Johan Fjeldsted Dahl

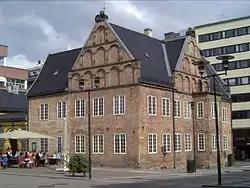
Oslo Kunstforening

Dahl was born in Copenhagen as the son of shoemaker John Dahl and Anne Kirstine Willumsen. He was married to singer and music teacher Emma Amalie Charlotte Freyse (1819–1896).